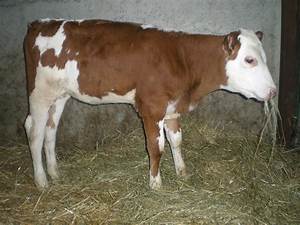
Label: cow